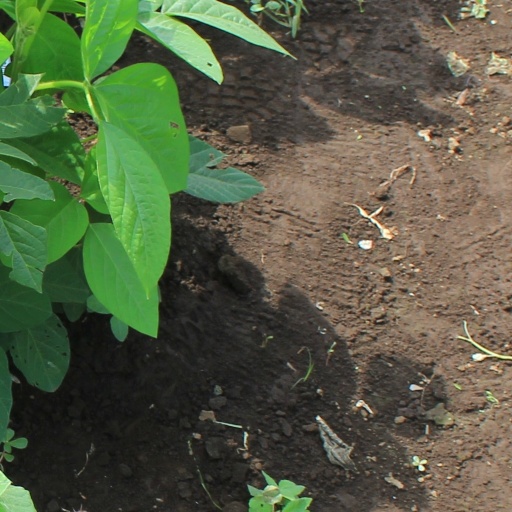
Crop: soybean